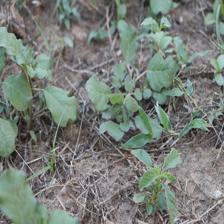
Label: BroadLeafWeed